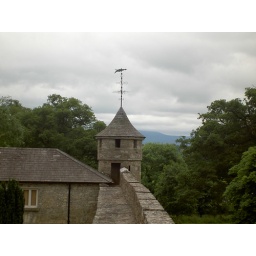
cute little tower in caher